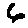
Label: 6